Kilt

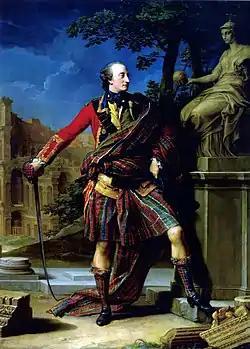
"General William Gordon", shown wearing a kilt—part of the uniform of the short-lived 105th Regiment of Foot—in the painting by Pompeo Batoni (1765–66).

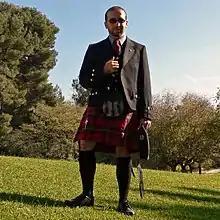
Oliver tartan kilt (2006)

Organisations that sanction and grade the competitions in Highland dancing and piping all have rules governing acceptable attire for the competitors. These rules specify that kilts are to be worn (except that in the national dances, the female competitors will be wearing the Aboyne dress).